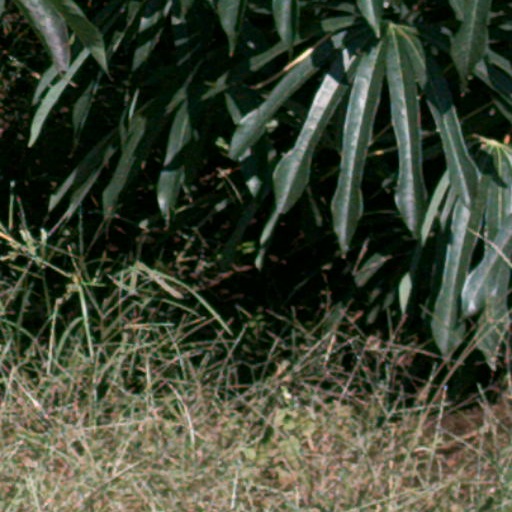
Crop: cassava